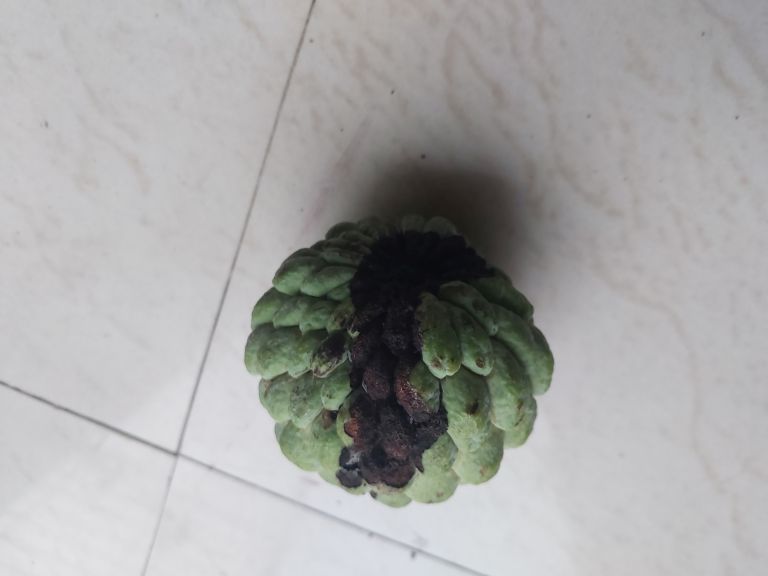
Disease label: Diplodia Rot